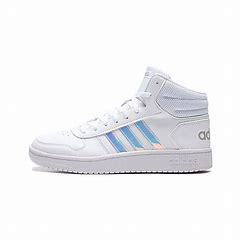
Brand: adidas
Model: NEO Hoops 2 Mid Skate